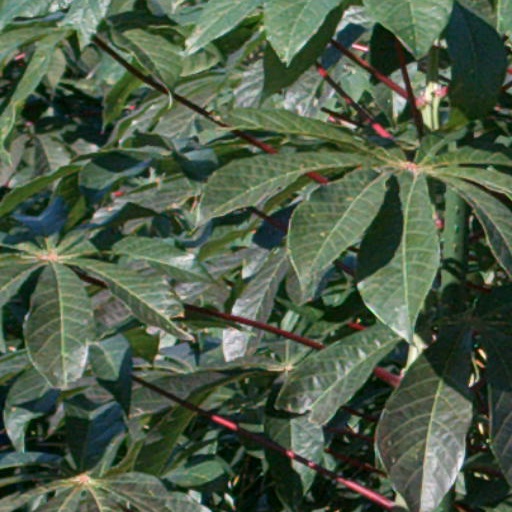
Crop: cassava